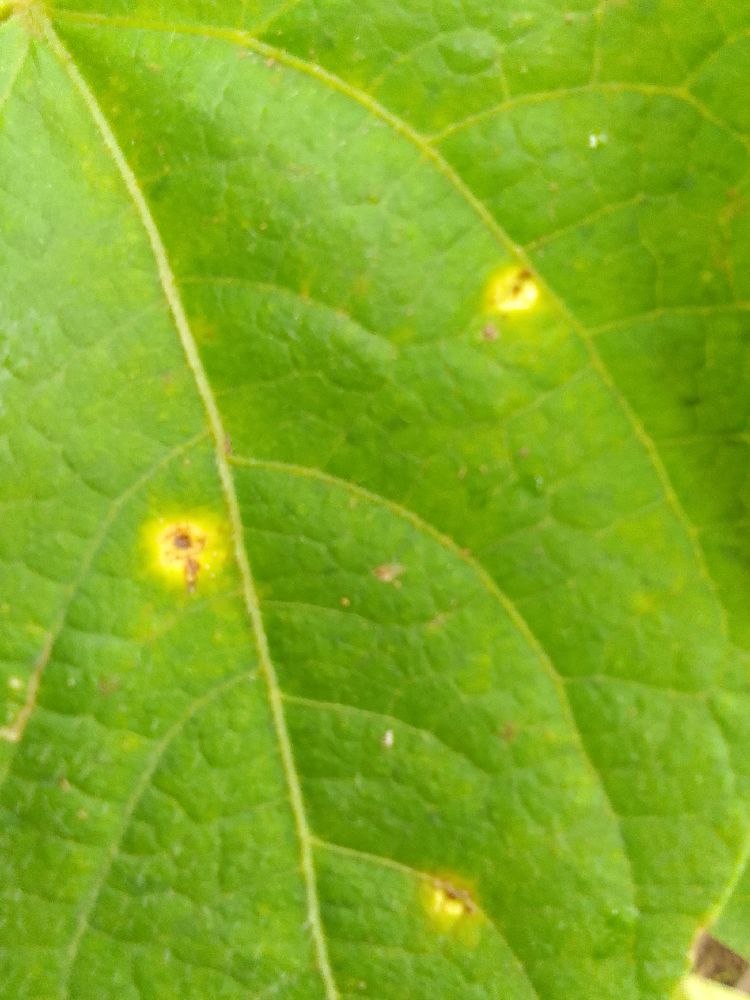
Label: rust